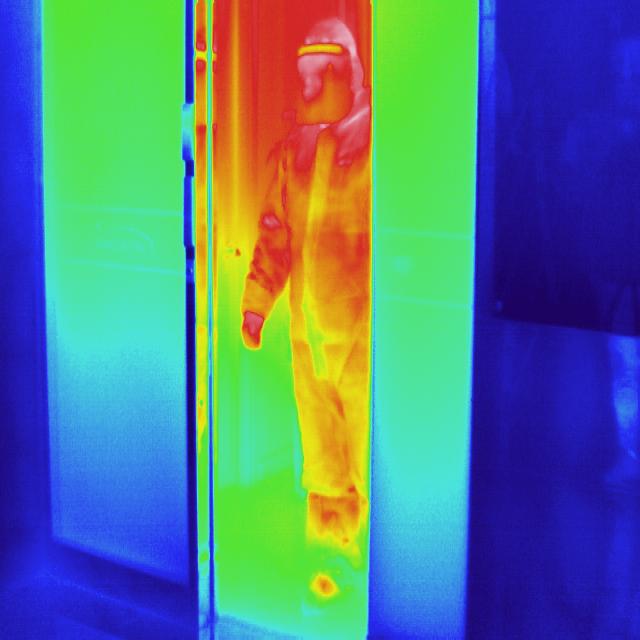
Detected objects:
label: person